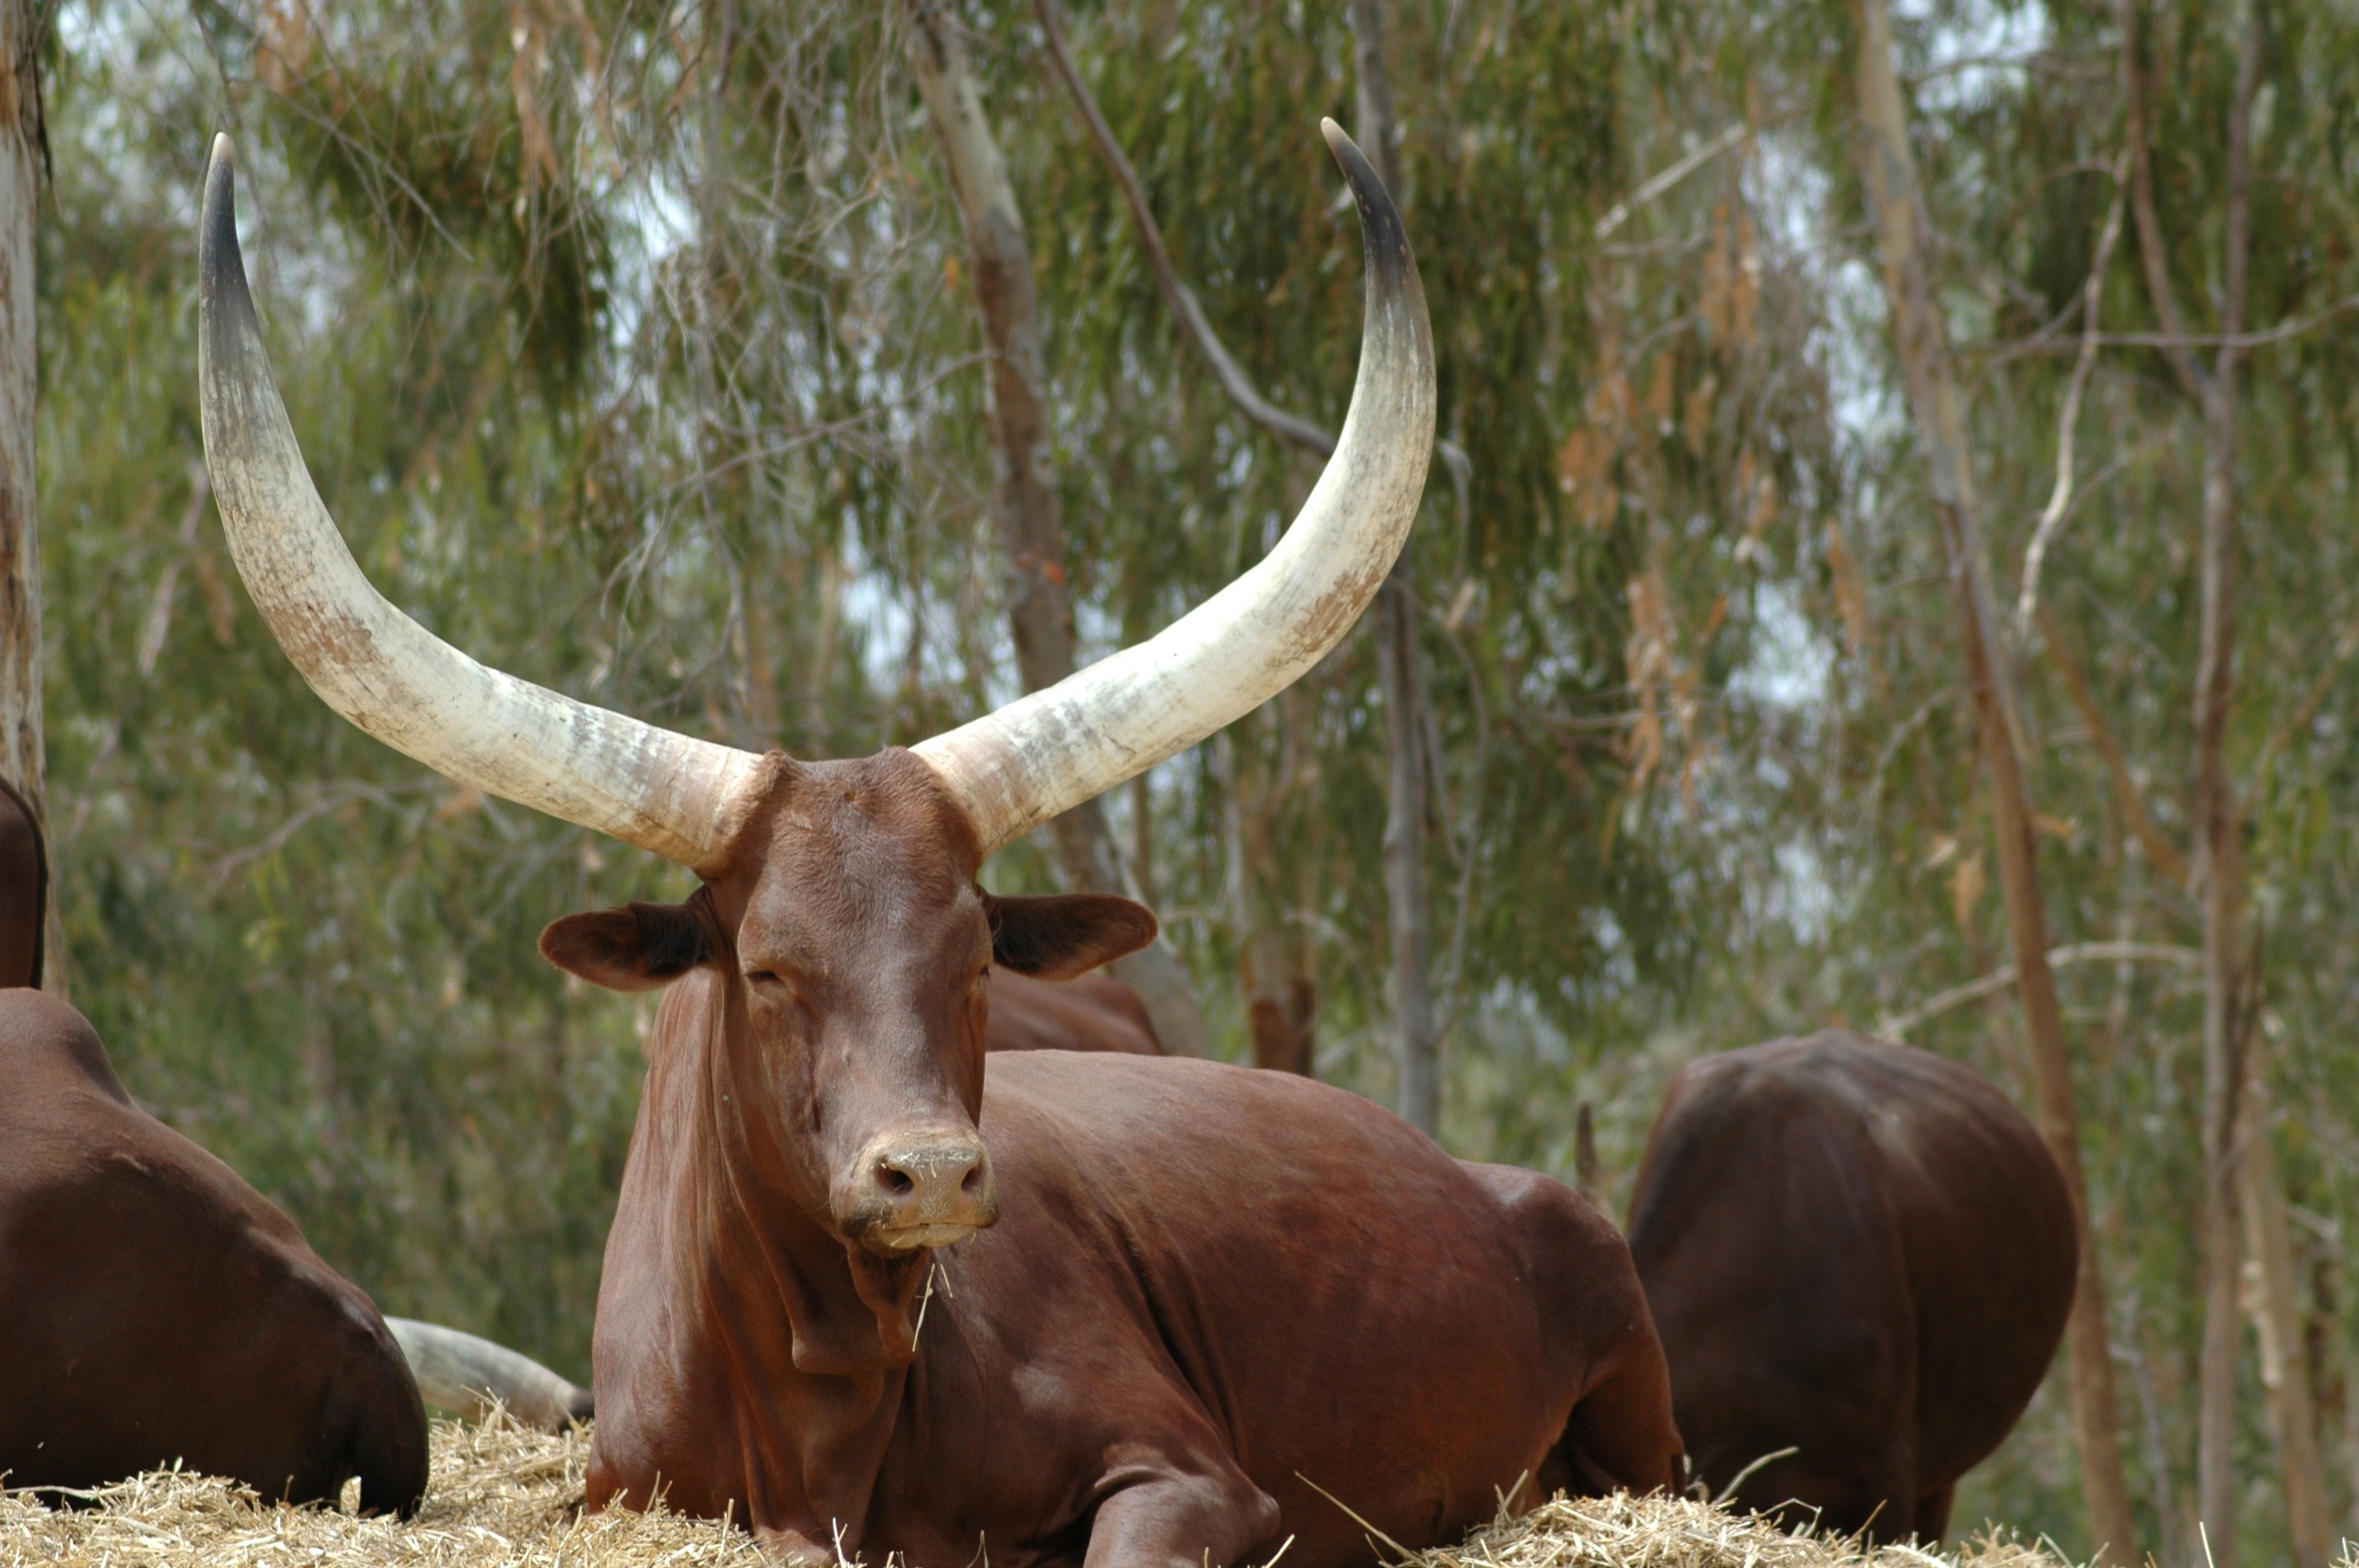
wildlife, horn, mammal, fauna, bull, animals, horns, buffalo, elk, toro, cattle like mammal, buffalo batusi